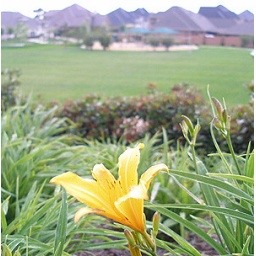
Here is a photo of a flower to the backdrop of a soccer field in Royal Oaks, a very expensive community in Houston TX.